Microfinance

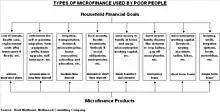
Financial needs and financial services.

In developing economies, and particularly in rural areas, many activities that would be classified in the developed world as financial are not monetized: that is, money is not used to carry them out. This is often the case when people need the services money can provide but do not have dispensable funds required for those services. This forces them to revert to other means of acquiring the funds.